Tiny: Streetwise Revisited

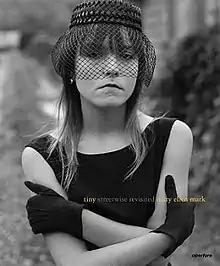
First edition

Tiny: Streetwise Revisited is a photography book by Mary Ellen Mark that was published by Aperture in October 2015. It includes photos taken by Mark over 30 years of her friendship with Erin "Tiny" Blackwell. The book is a follow-up to Mark's 1985 book "Streetwise", itself a companion to the 1984 film of the same name, directed by her husband Martin Bell.